Royal College of Obstetricians and Gynaecologists

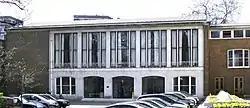
Old Royal College of Obstetricians and Gynaecologists headquarters in London

The RCOG is responsible for developing the framework and curriculum of post graduate training in obstetrics and gynaecology in the United Kingdom. It conducts two principal examinations: the Membership examination (MRCOG) and the Diploma examination (DRCOG). The DRCOG examination is aimed at doctors, and especially general practitioners, who wish to certificate their knowledge and interest in obstetrics and gynaecology.